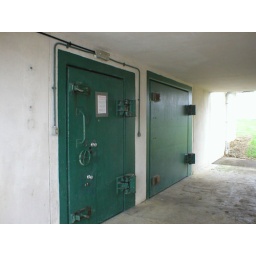
no way in, main blast door in main building